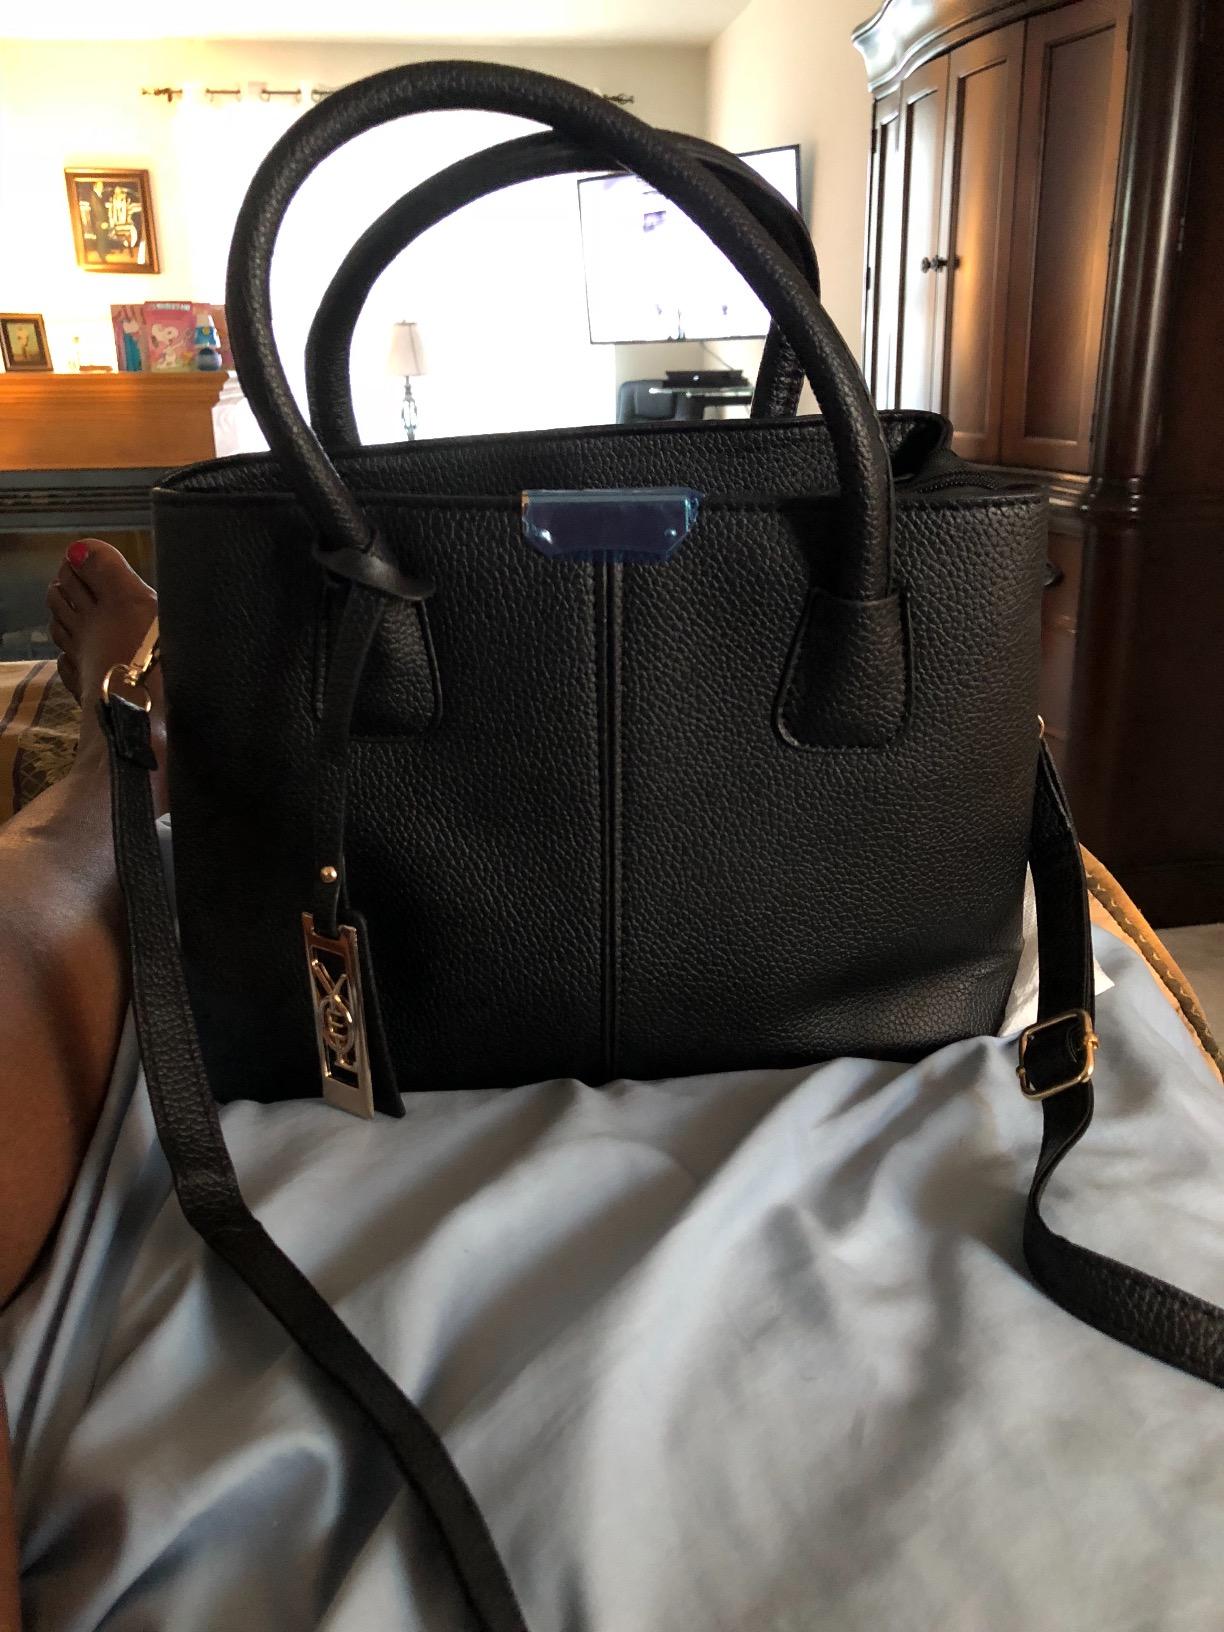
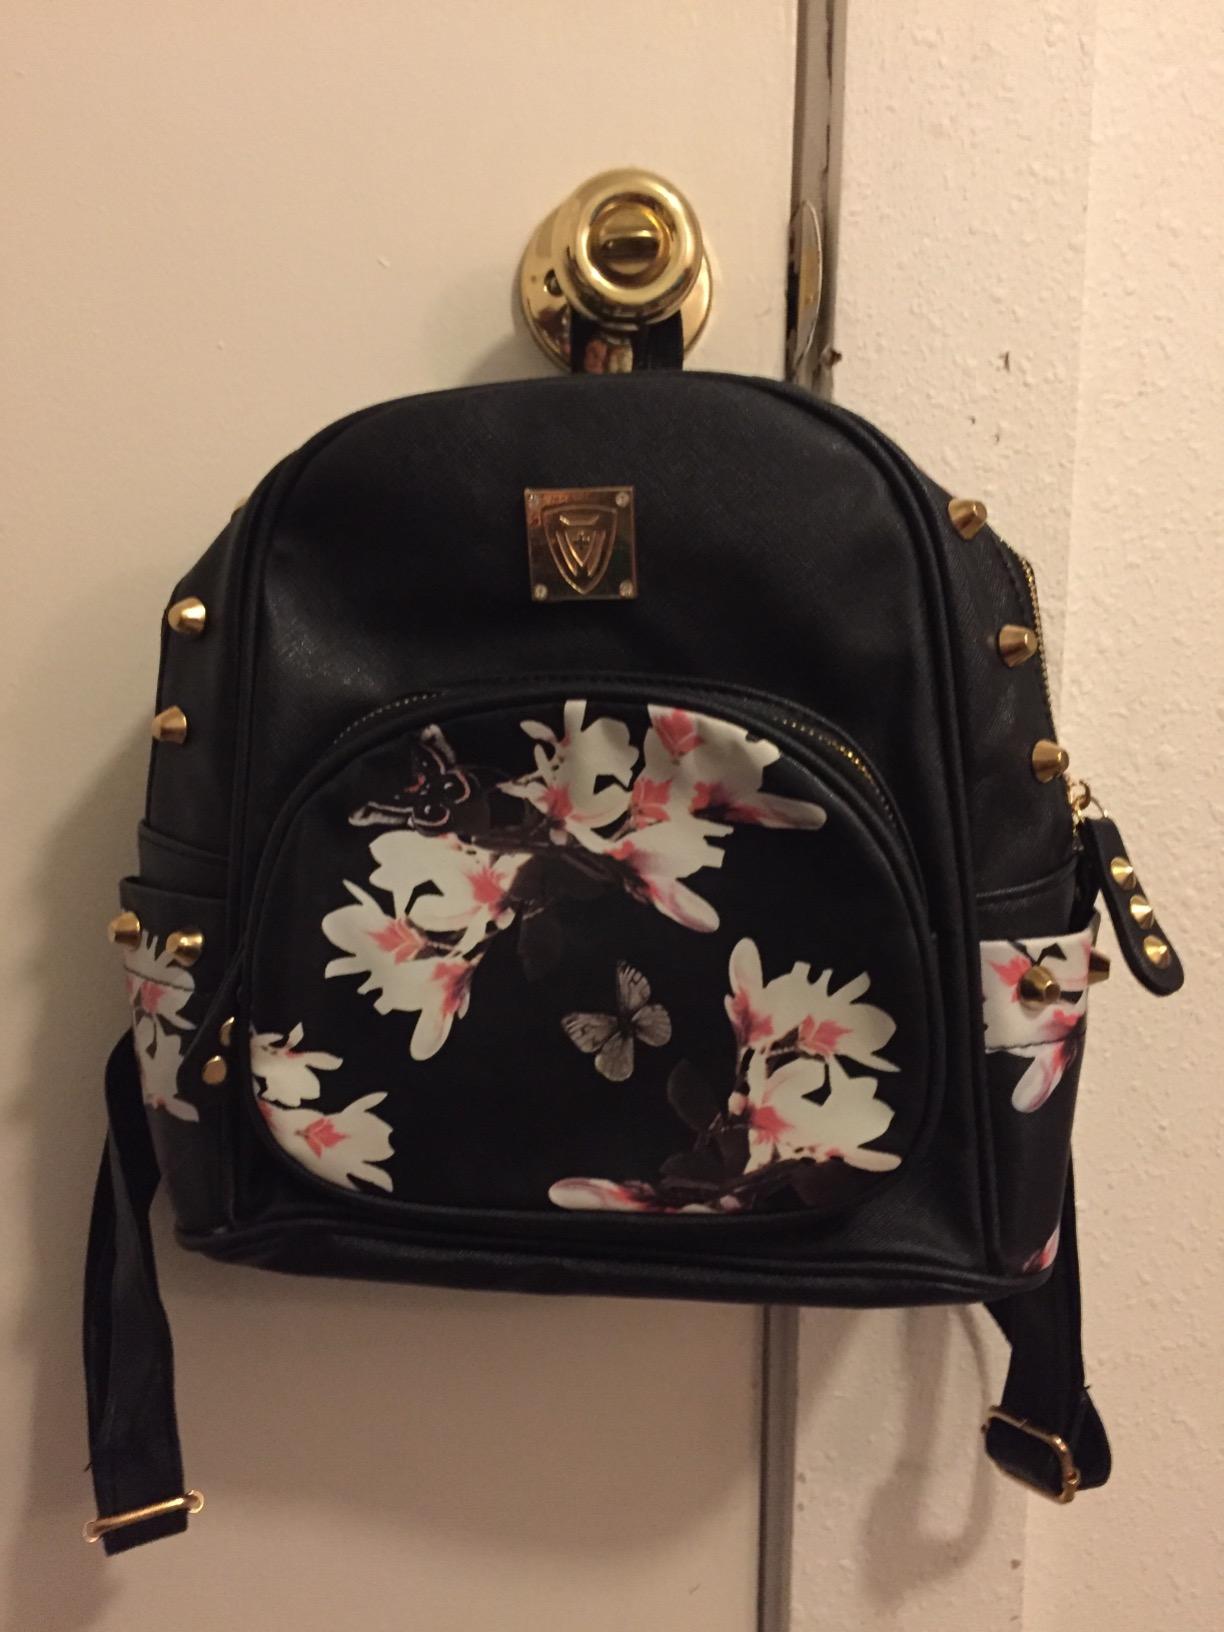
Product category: accessories_handbag
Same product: no